L'Étoile du Nord

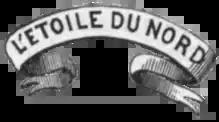
The motto, as it appears on the 1879 Seal of Minnesota

L'Étoile du Nord is the official state motto of the U.S. state of Minnesota. It is a French phrase meaning "The Star of the North", the only U.S. state motto in French. It was chosen by the state's first governor, Henry Hastings Sibley, and adopted in 1861, three years after Minnesota's admission to the union. The land that became Minnesota was the northernmost section in the Northwest Territory, and Minnesota is the northernmost state in the contiguous United States. Because of this motto, one of Minnesota's nicknames is "The North Star State". The Minnesota North Stars ice hockey team chose the English translation for their name.